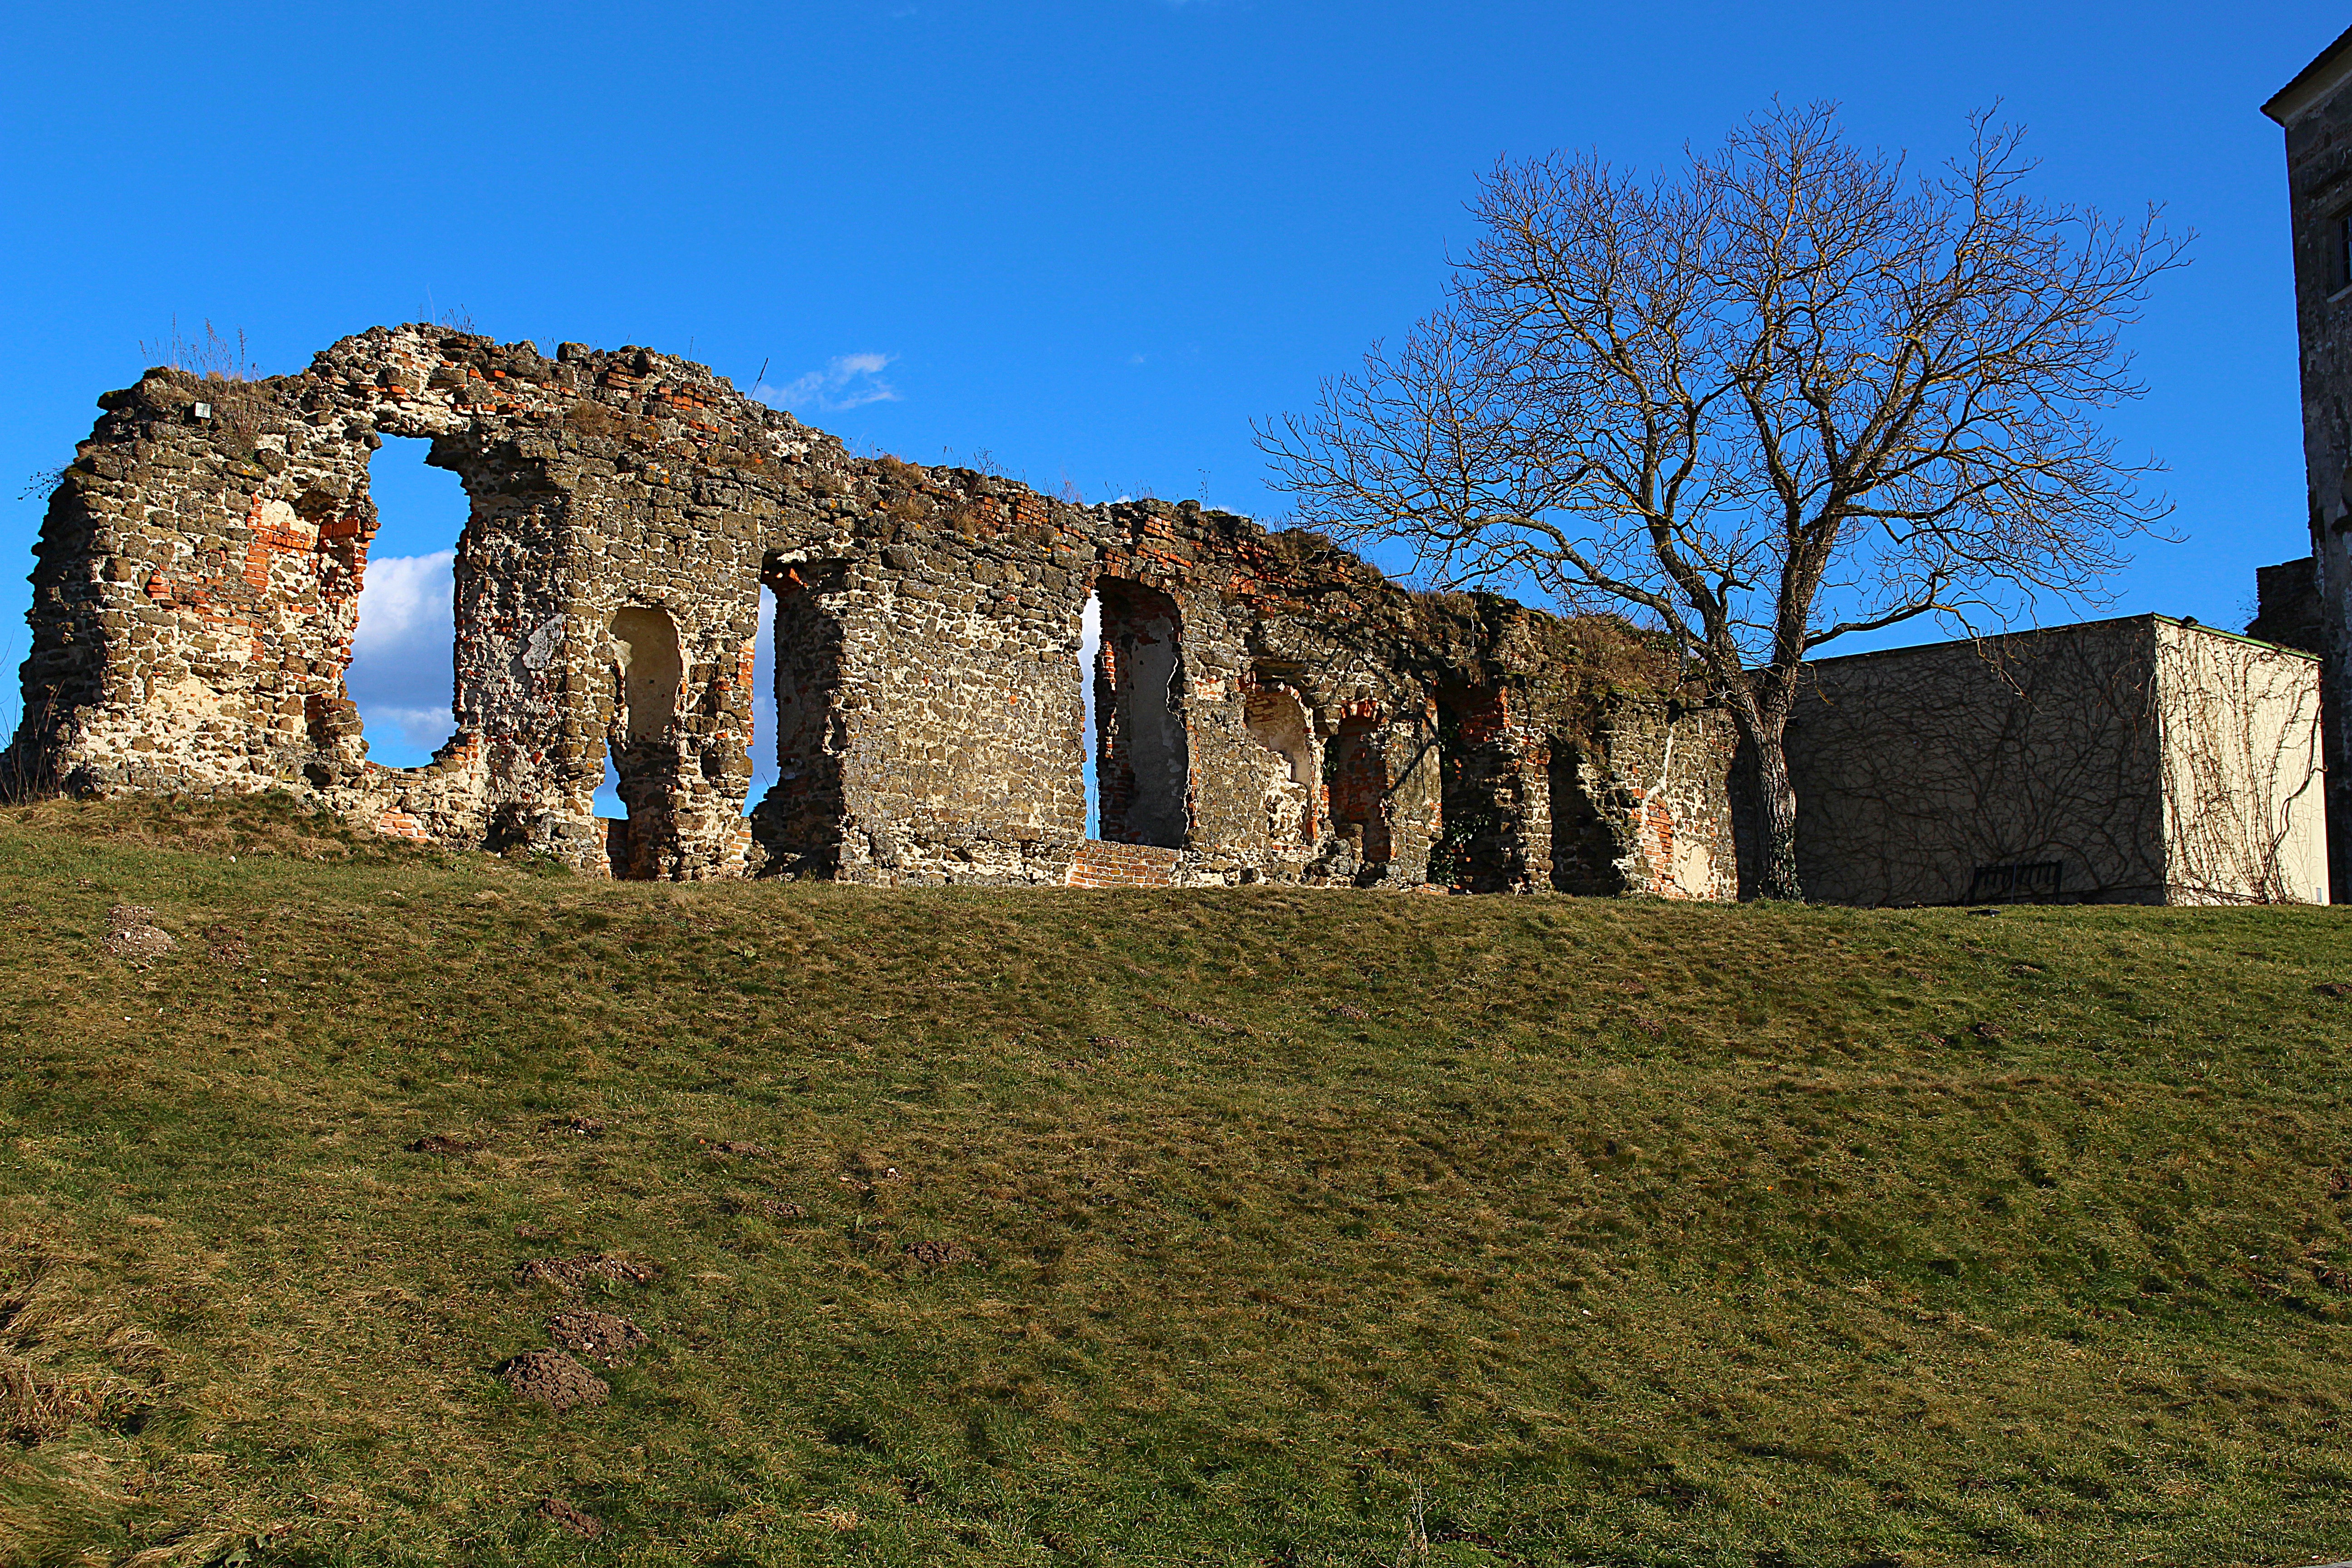
building, village, castle, chapel, fortification, place of worship, ruins, monastery, abbey, estate, middle ages, rural area, castle wall, historic site, ancient history, g ssing